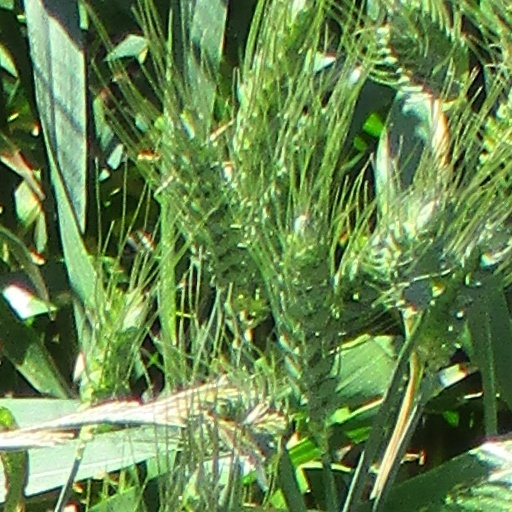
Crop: wheat